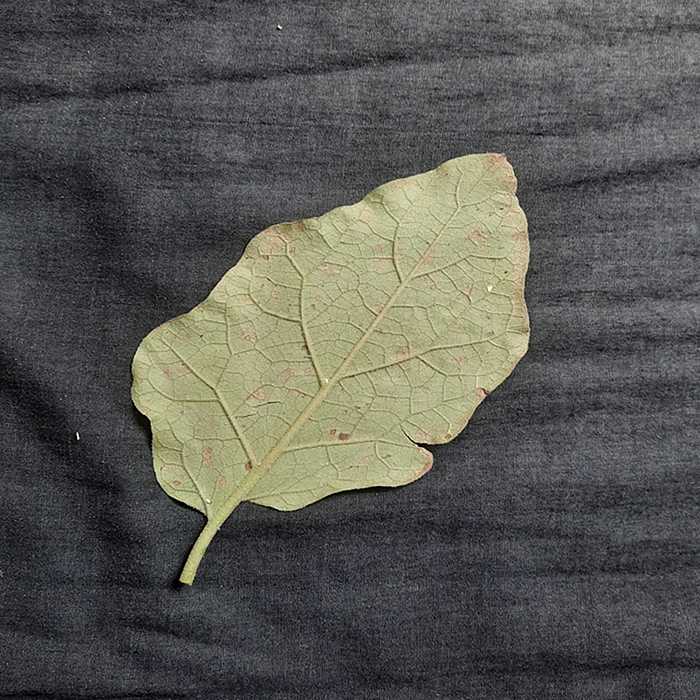
Plant: Eggplant
Label: Eggplant Cercopora leaf spot